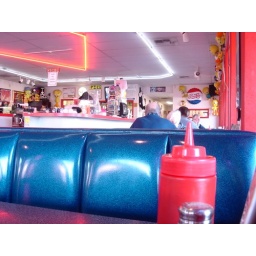
aka the diner in twin peaks, home of &amp;quot;cherry pie and a damn fine cup of coffee&amp;quot;, north bend, washington